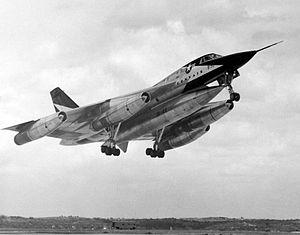
Le Convair B-58 Hustler est un bombardier américain des années 1960, le premier capable d'atteindre une vitesse de Mach 2. Il se caractérise par une aile delta, sous laquelle sont accrochés ses quatre turboréacteurs, et, par un énorme conteneur largable situé sous le fuselage. Développé pour le Strategic Air Command de la United States Air Force, il est conçu pour voler à haute altitude et à grande vitesse pour éviter les chasseurs soviétiques. L'introduction des missiles surface-air le force à un rôle de pénétration à basse altitude qui limite sérieusement son rayon d'action et son importance stratégique. Sa carrière opérationnelle est par conséquent courte, et son rôle repris par d'autres appareils supersoniques dits avions de pénétration, comme les F-111 Aardvark et B-1 Lancer.